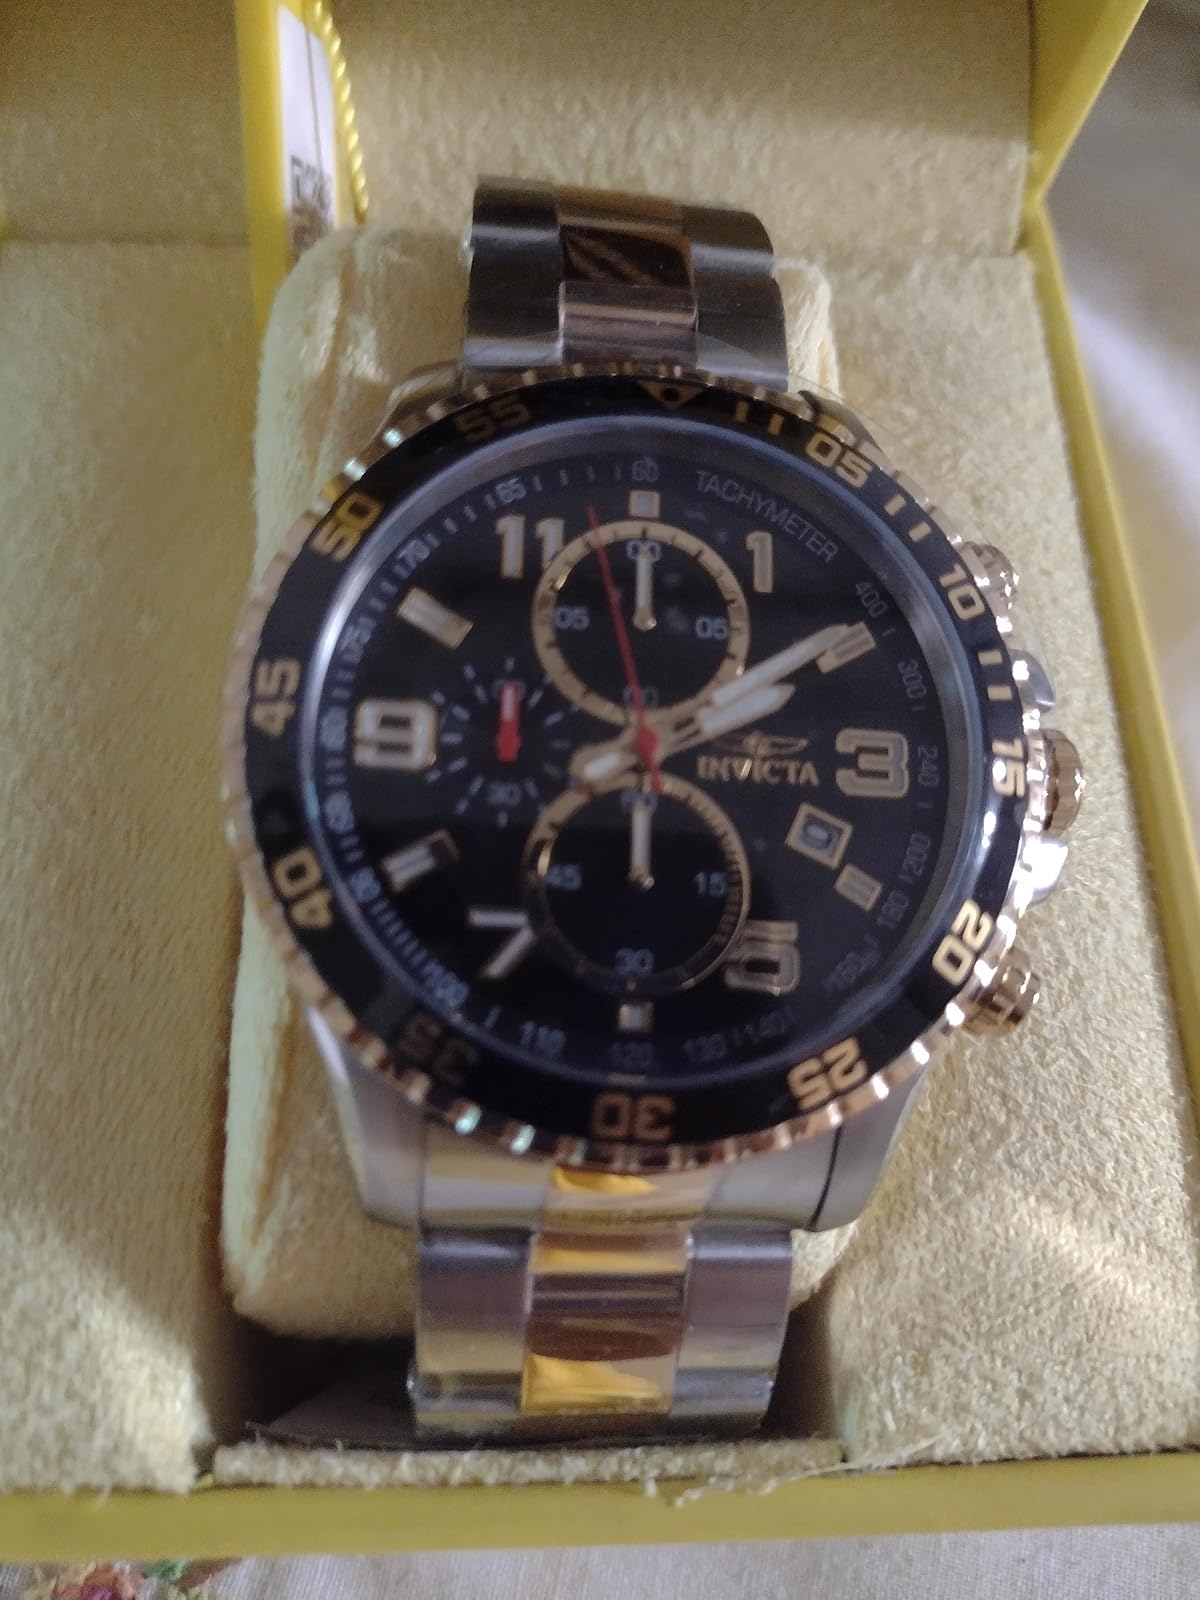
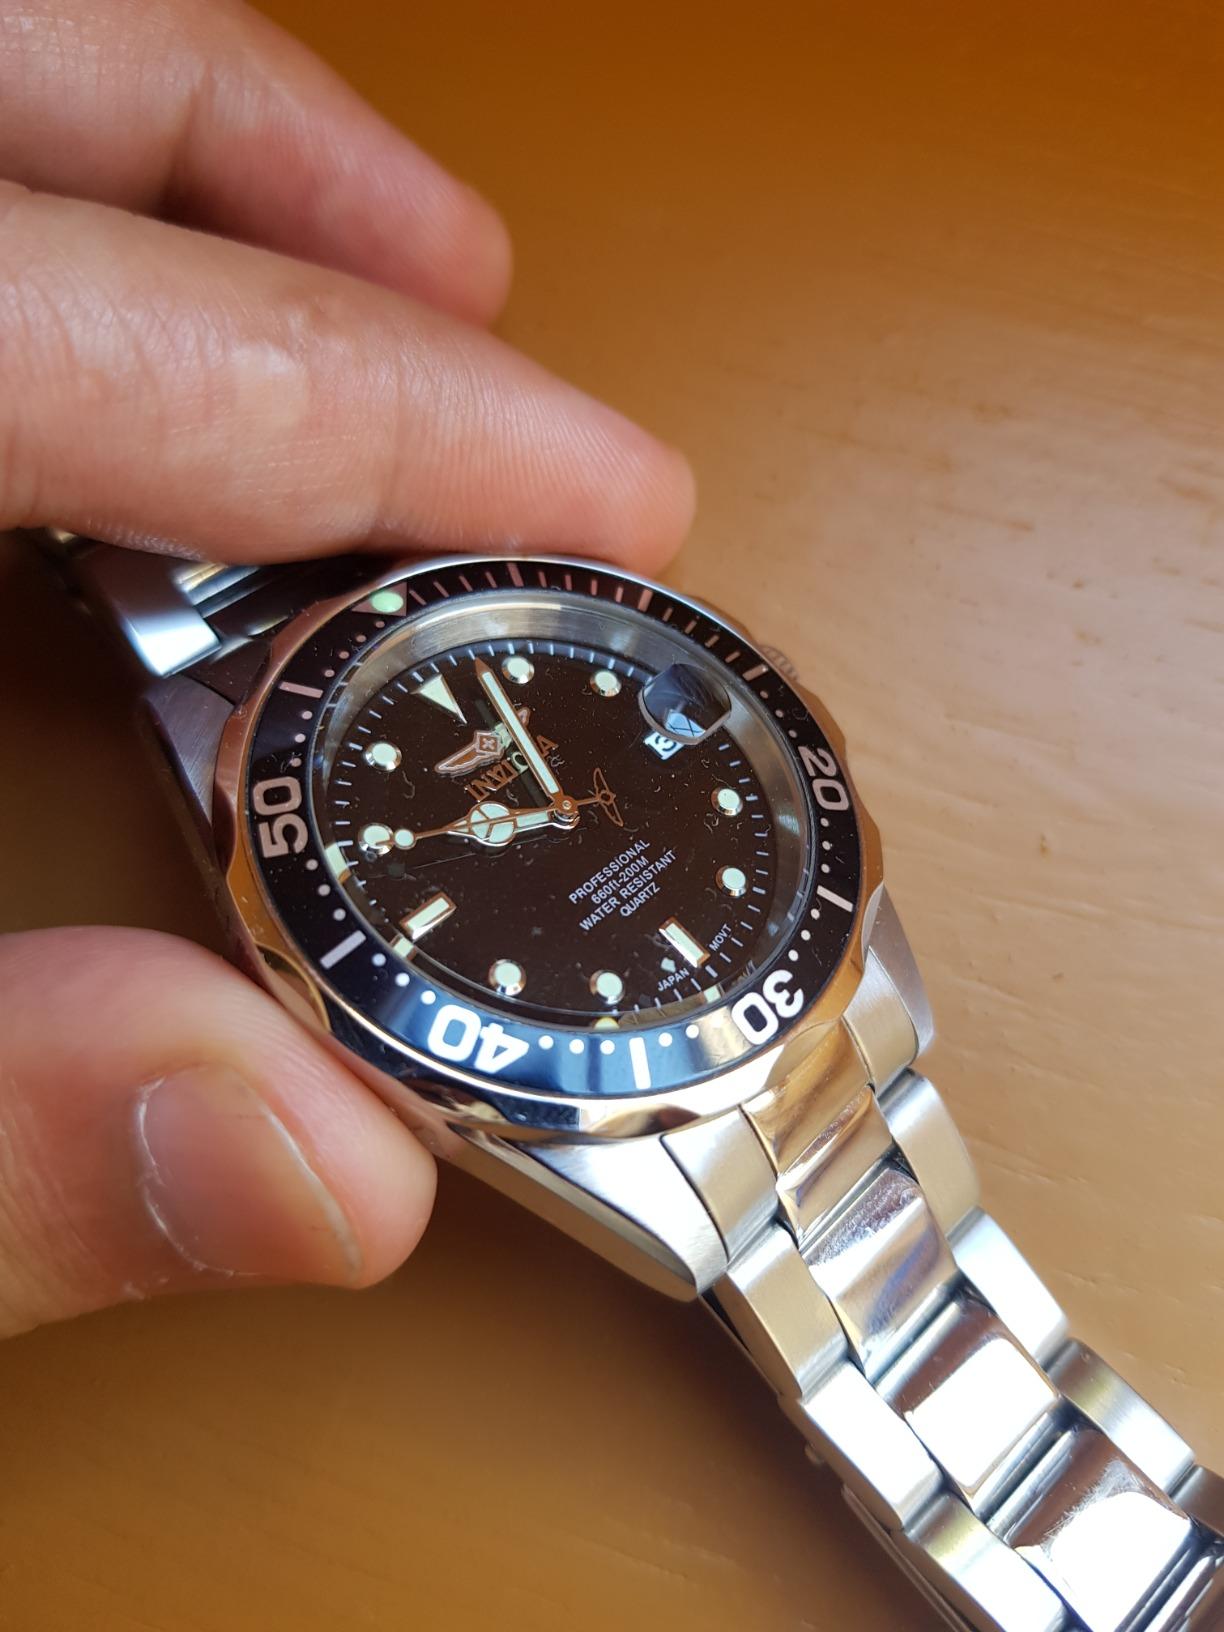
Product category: accessories_watch
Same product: no